Albert R. Haines

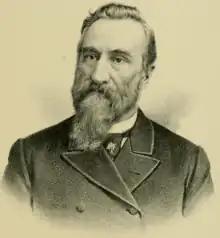
Haines in a 1891 publication

Albert R. Haines (born September 15, 1826) was an American politician from Ohio. He served as a member of the Ohio Senate from 1876 to 1878.